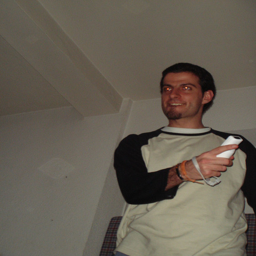
a person standing holding a nintendo wii remote
A man that is standing up with a remote.
A man holding a Wii remote in his hand.
a man is holding a video game controller
a young man playing Nintendo Wii in a room